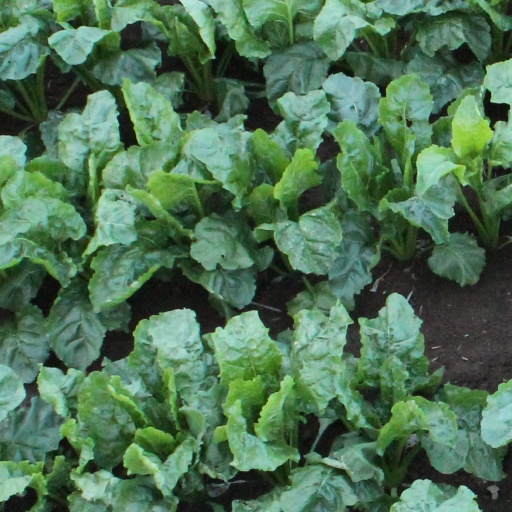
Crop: sugar beet